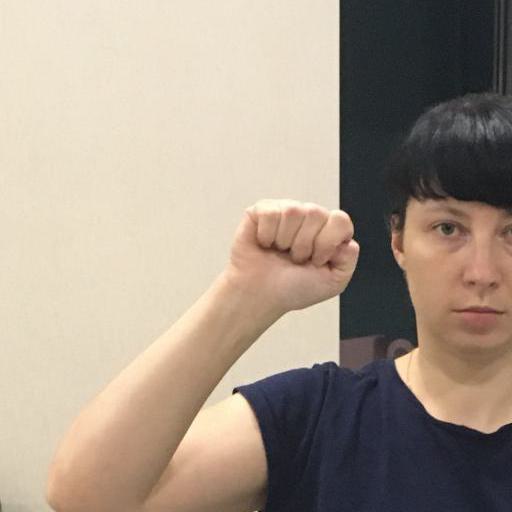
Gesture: fist